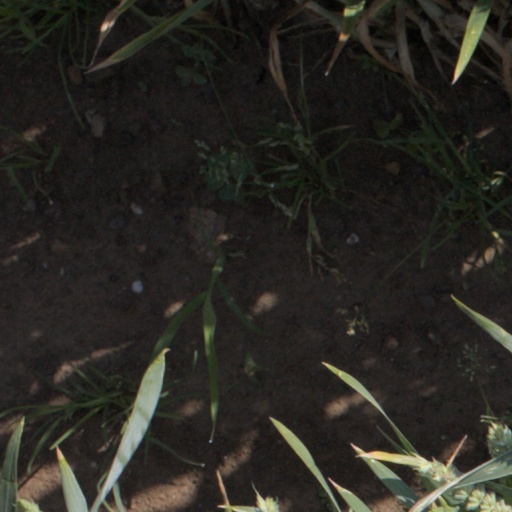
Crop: wheat